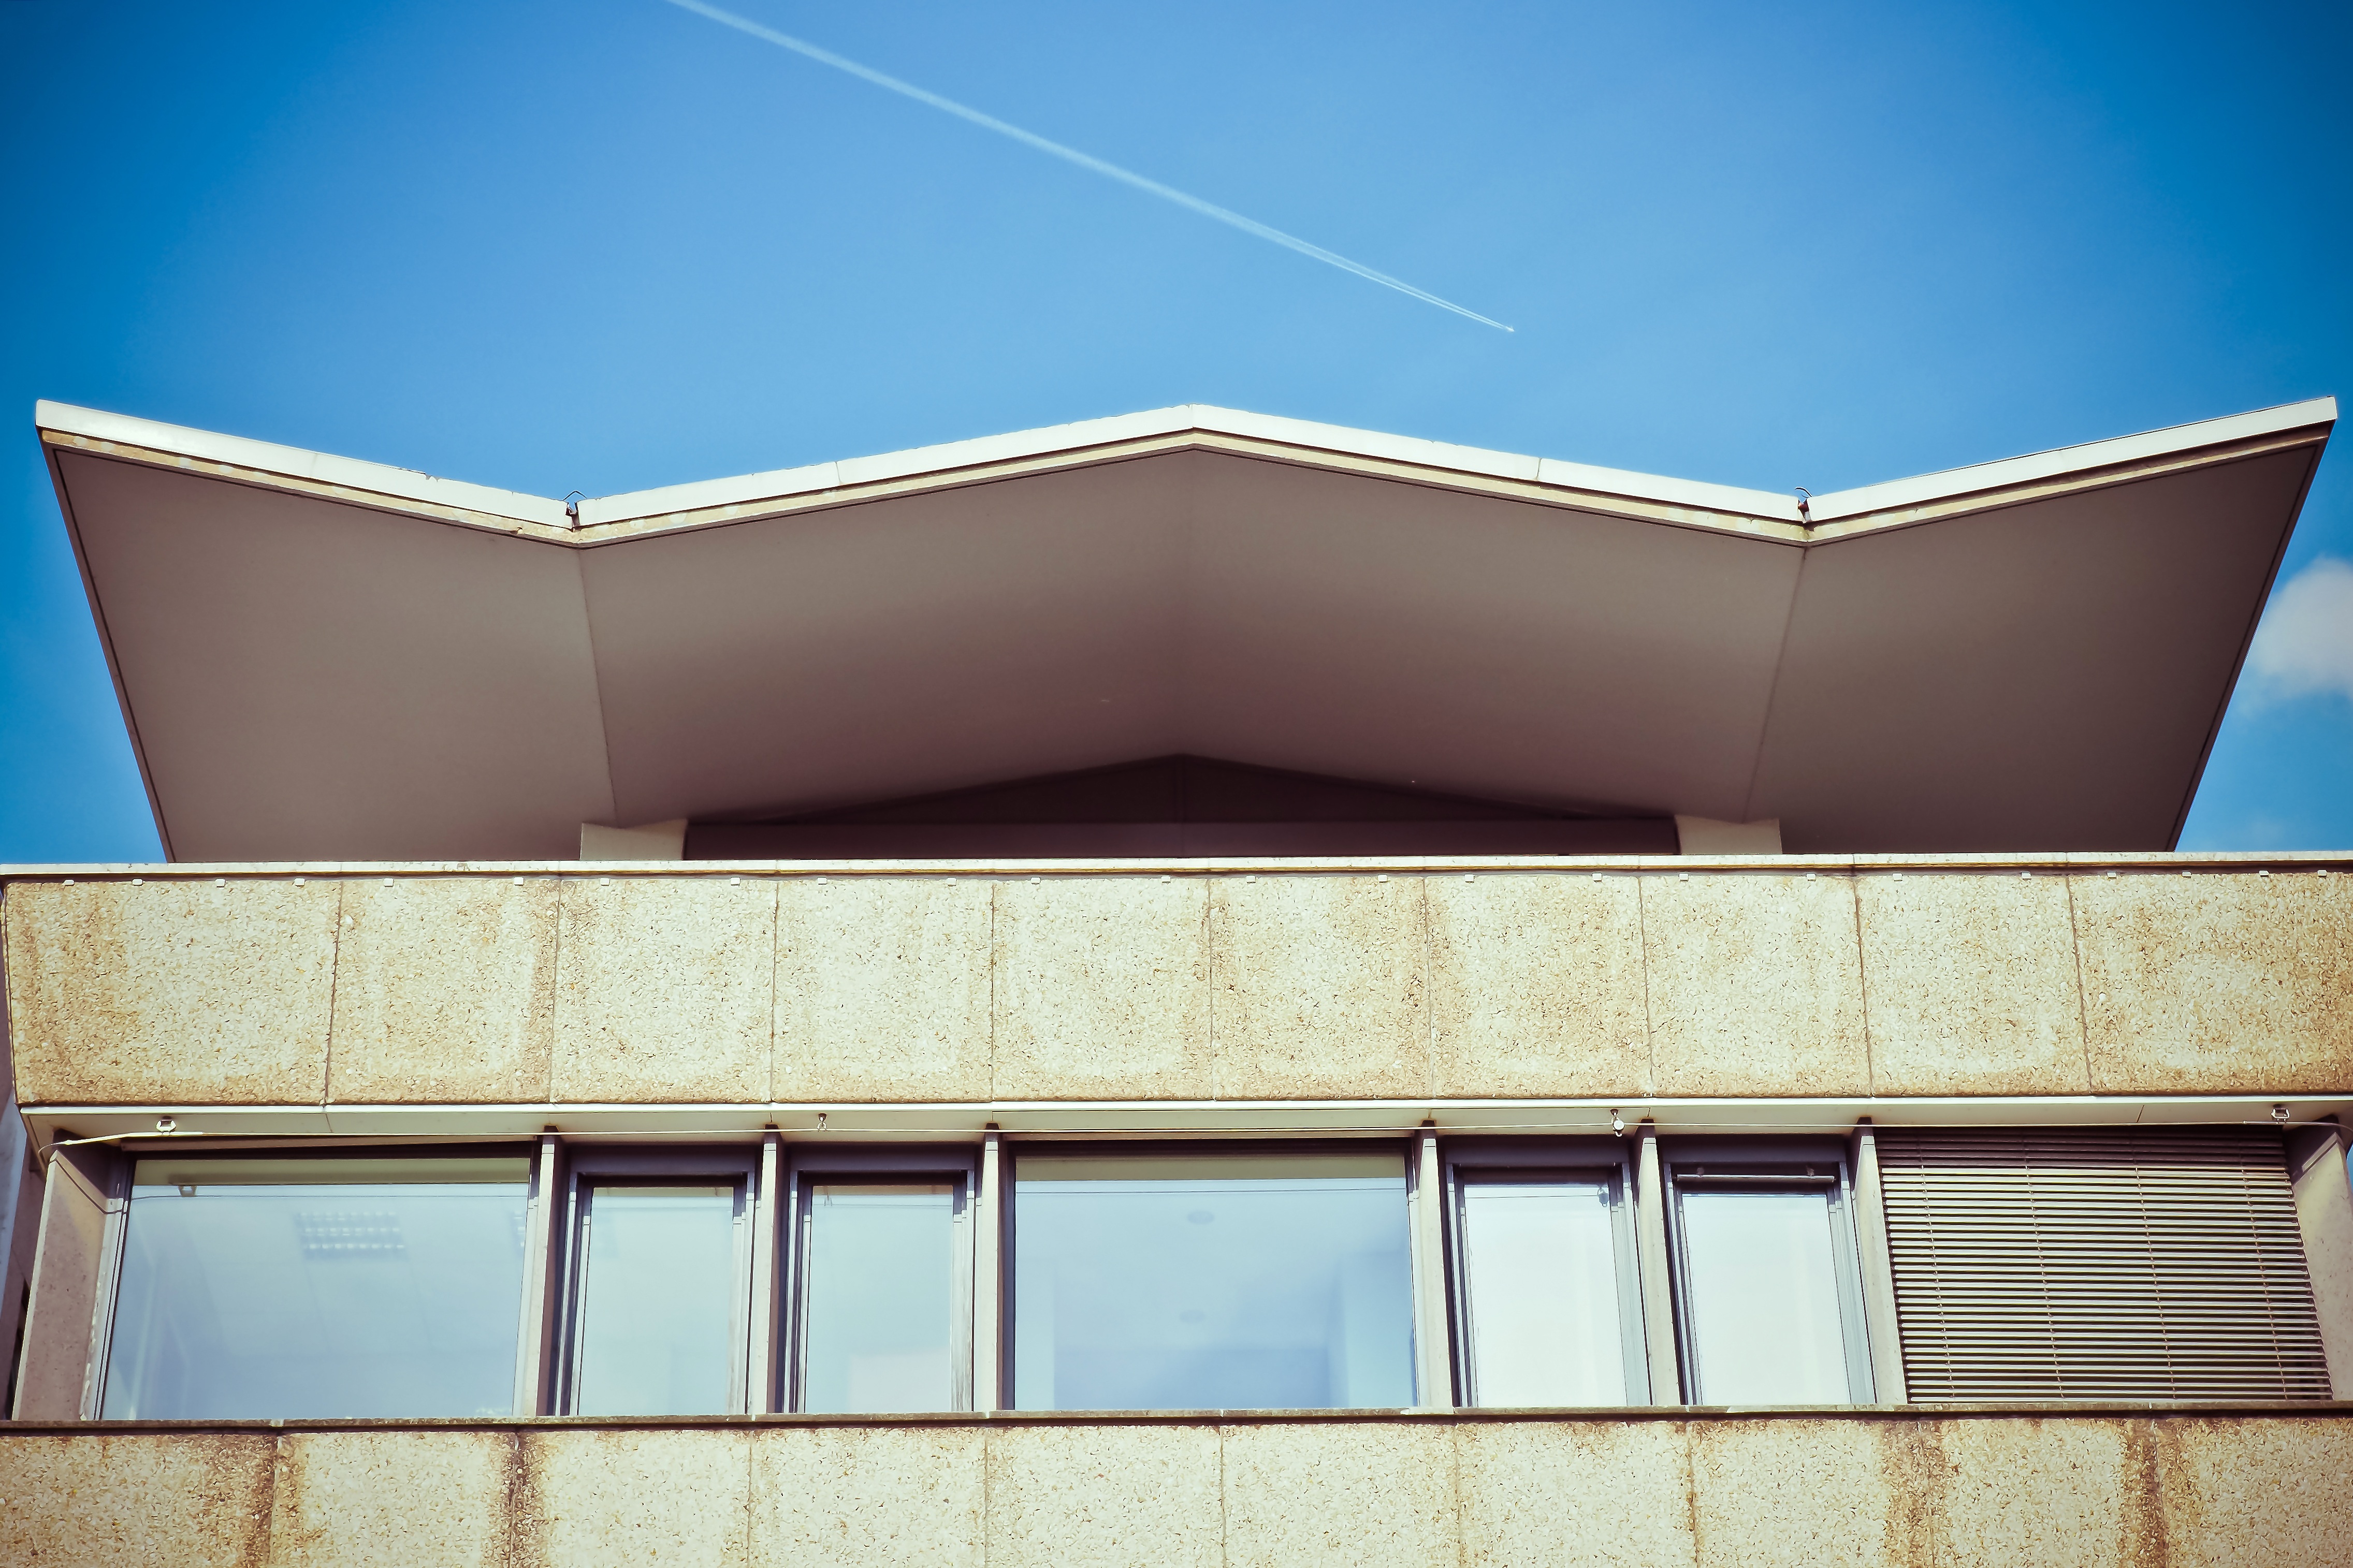
architecture, house, window, roof, building, city, home, skyscraper, urban, wall, ceiling, construction, color, facade, property, blue, room, modern, interior design, modern architecture, bauhaus, design, roof construction, dusseldorf, daylighting, window covering